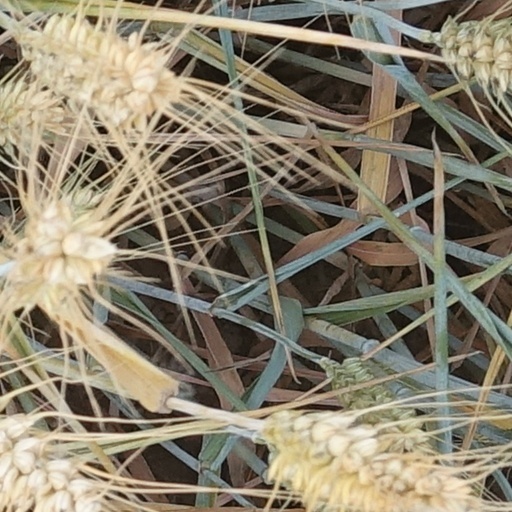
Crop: wheat